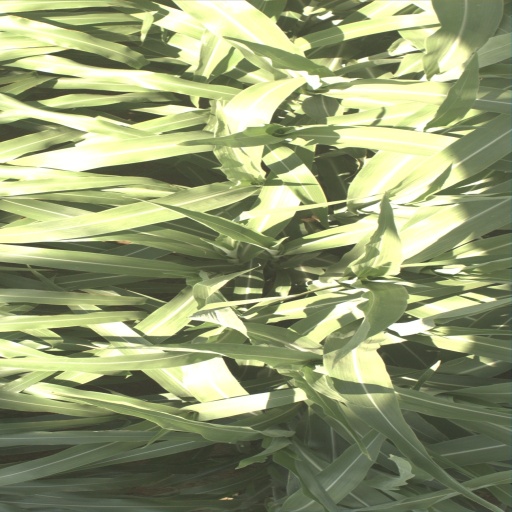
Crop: sorghum